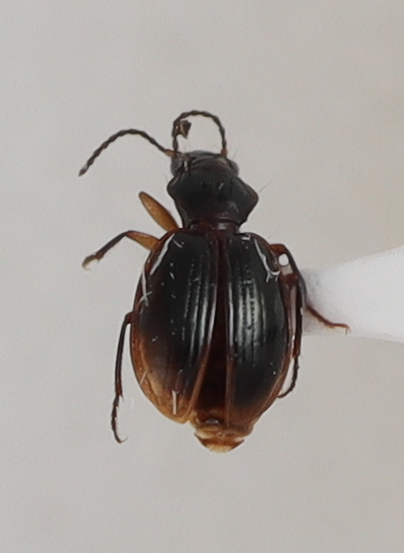
Scientific name: Mecyclothorax konanus
Plot: 14
Trap: E
Collected: 20200721